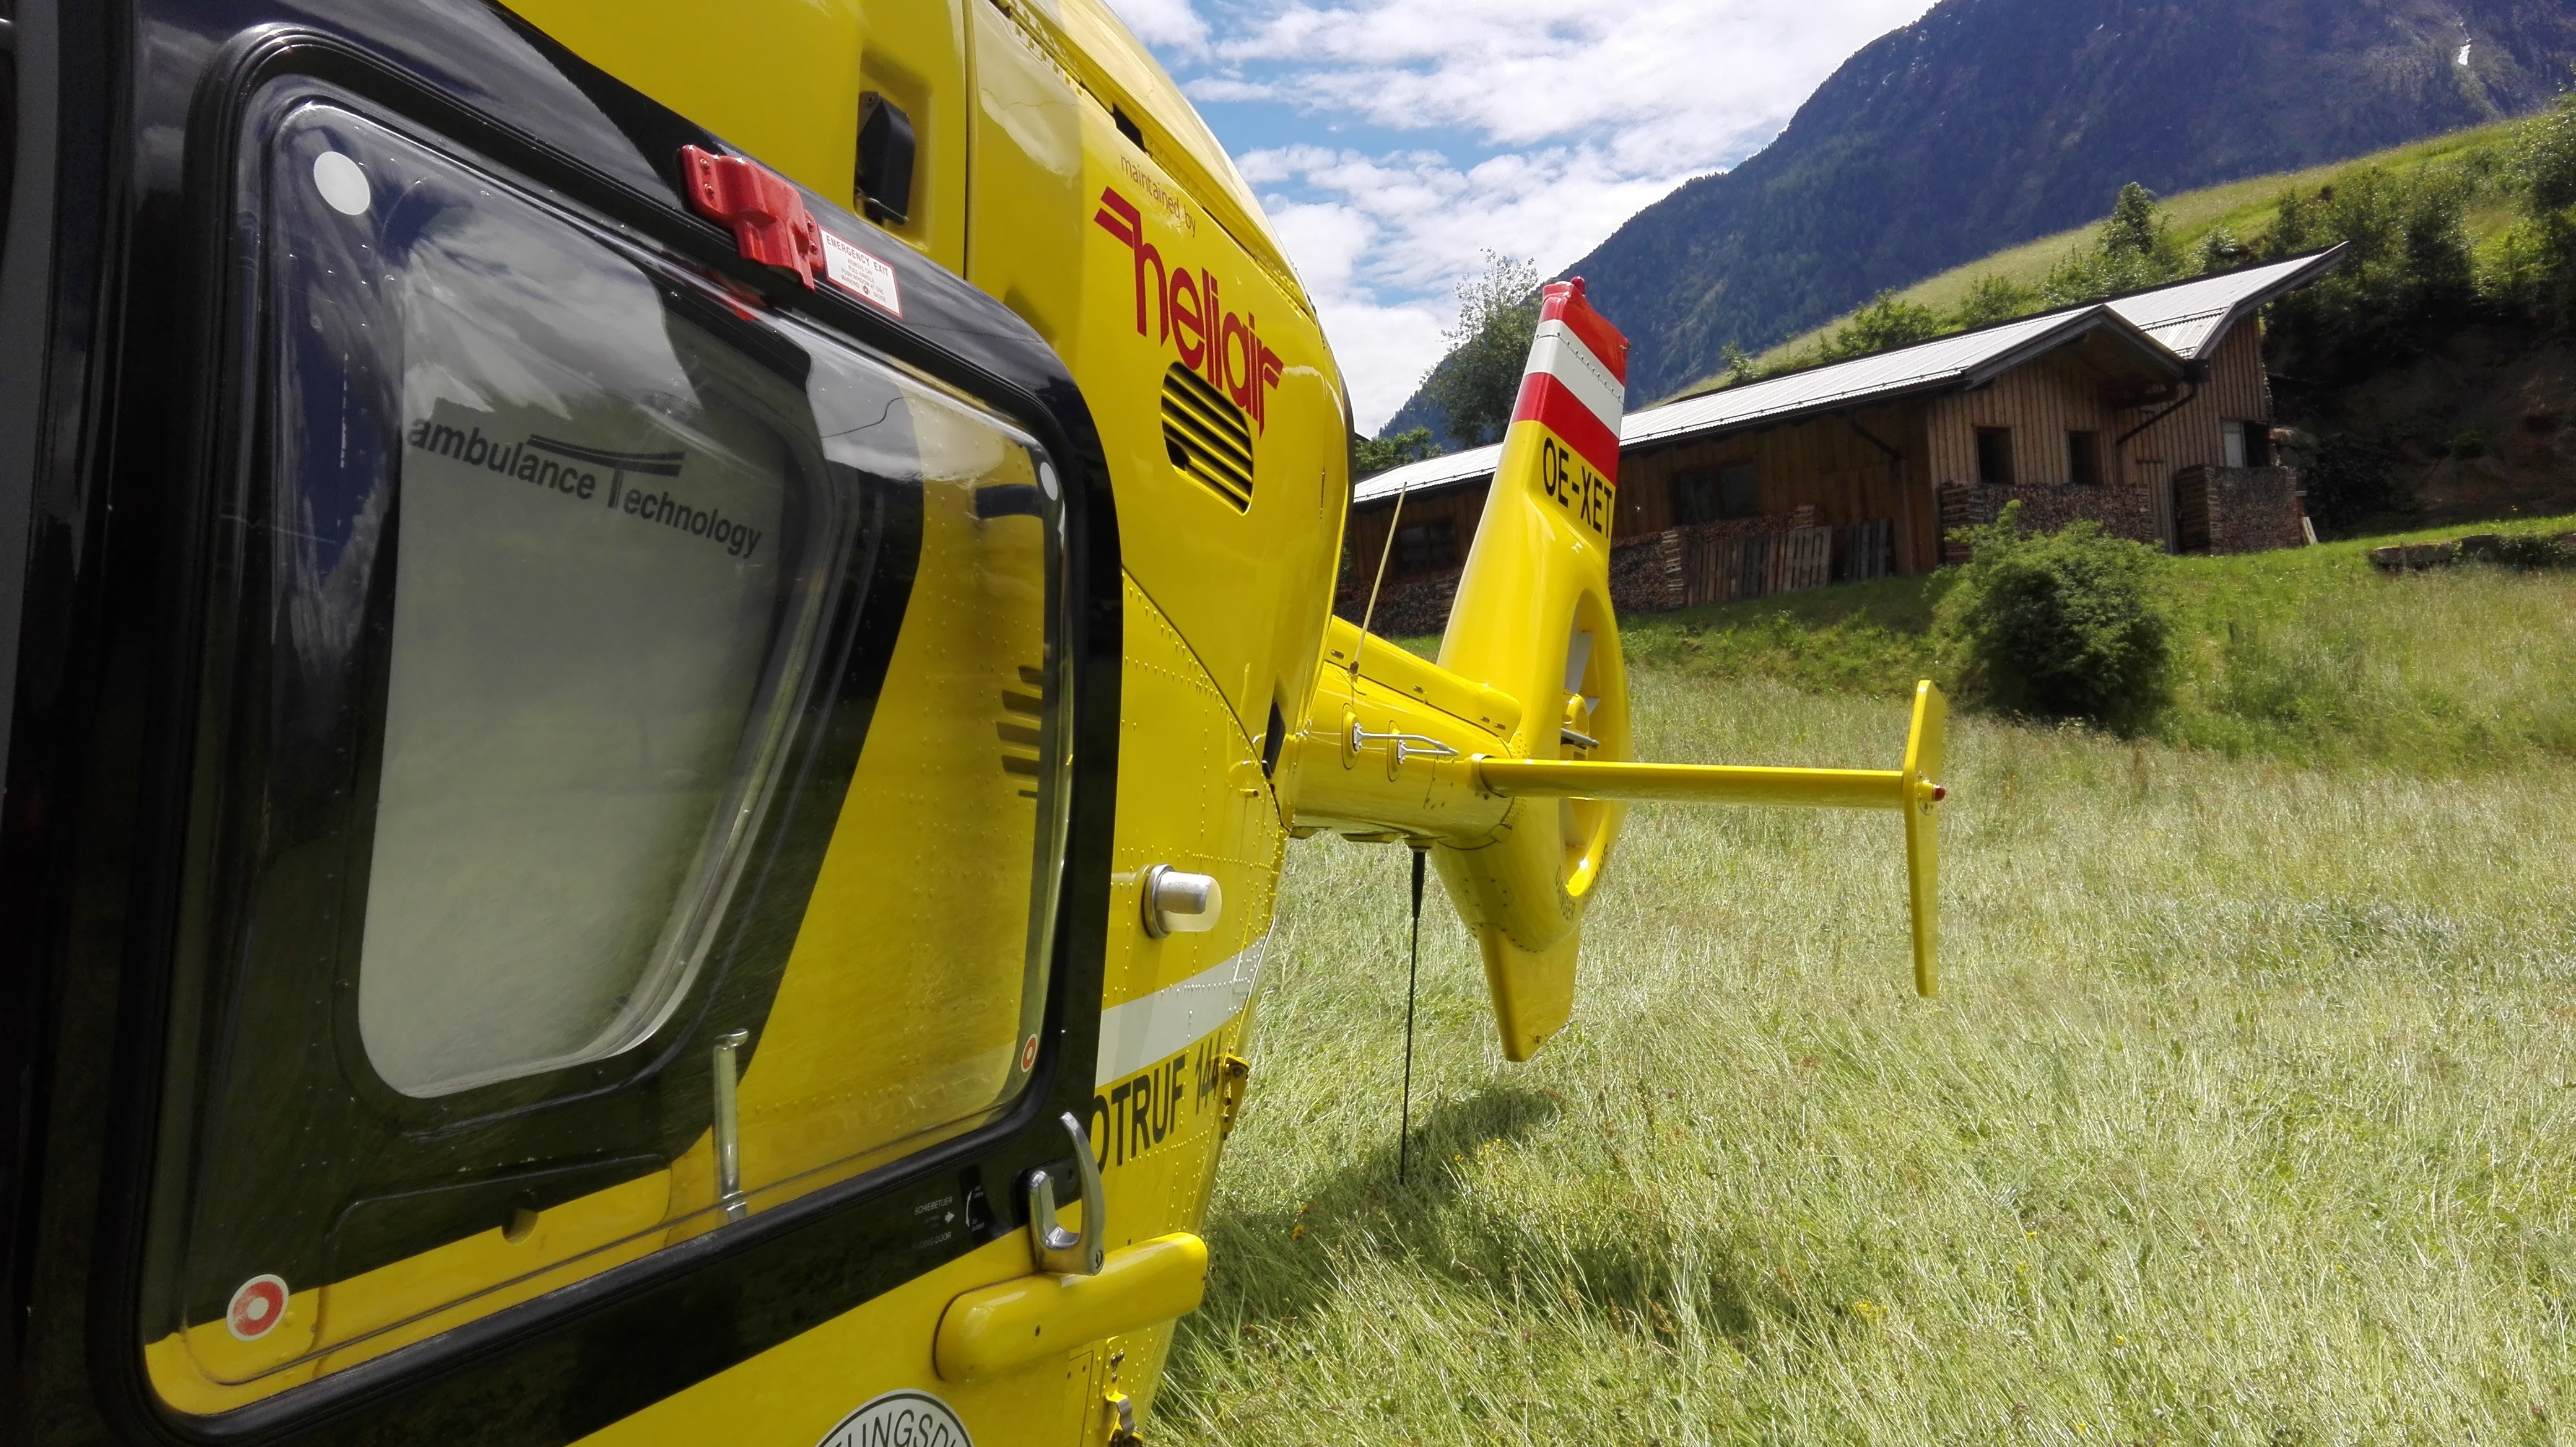
airplane, aircraft, transport, vehicle, aviation, flight, helicopter, rotor, rescue helicopter, air rescue, ambulance helicopter, mountain rescue, christophorus